Len Spencer

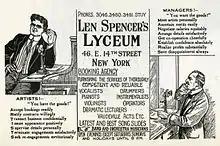
Advertisement for Len Spencer's Lyceum, ca. 1912.

Many of his roles were performed in either blackface or brownface. Spencer's output was eclectic. He imitated animal sounds in "A Barnyard Serenade" (1906) and released another record titled "The Transformation Scene from 'Dr. Jekyll and Mr. Hyde'," but also popularized songs still known today such as "Ta-Ra-Ra-Boom De-ay" and "A Hot Time in the Old Town." Music historian Bob Stanley deems it "probable" that Spencer's comedic "Arkansaw Traveler" routine was the first record to sell one million copies, though official documentation is lacking.